Algae

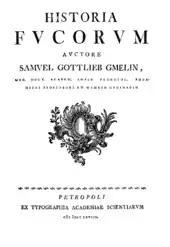
Title page of Gmelin's "Historia Fucorum", dated 1768

Linnaeus, in "Species Plantarum" (1753), the starting point for modern botanical nomenclature, recognized 14 genera of algae, of which only four are currently considered among algae. In "Systema Naturae", Linnaeus described the genera "Volvox" and "Corallina", and a species of "Acetabularia" (as "Madrepora"), among the animals.